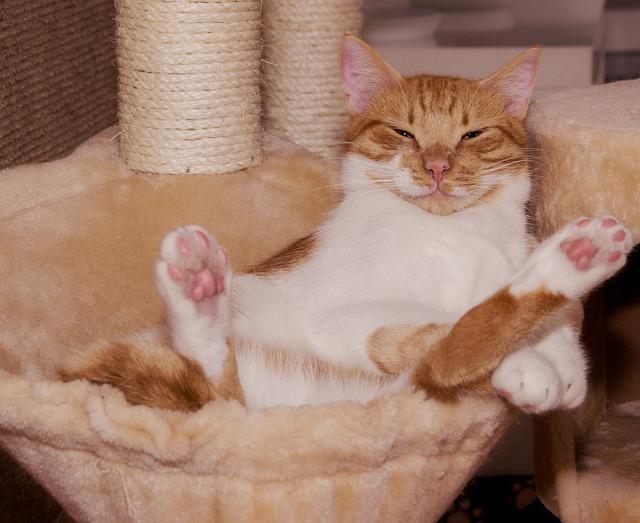
cat